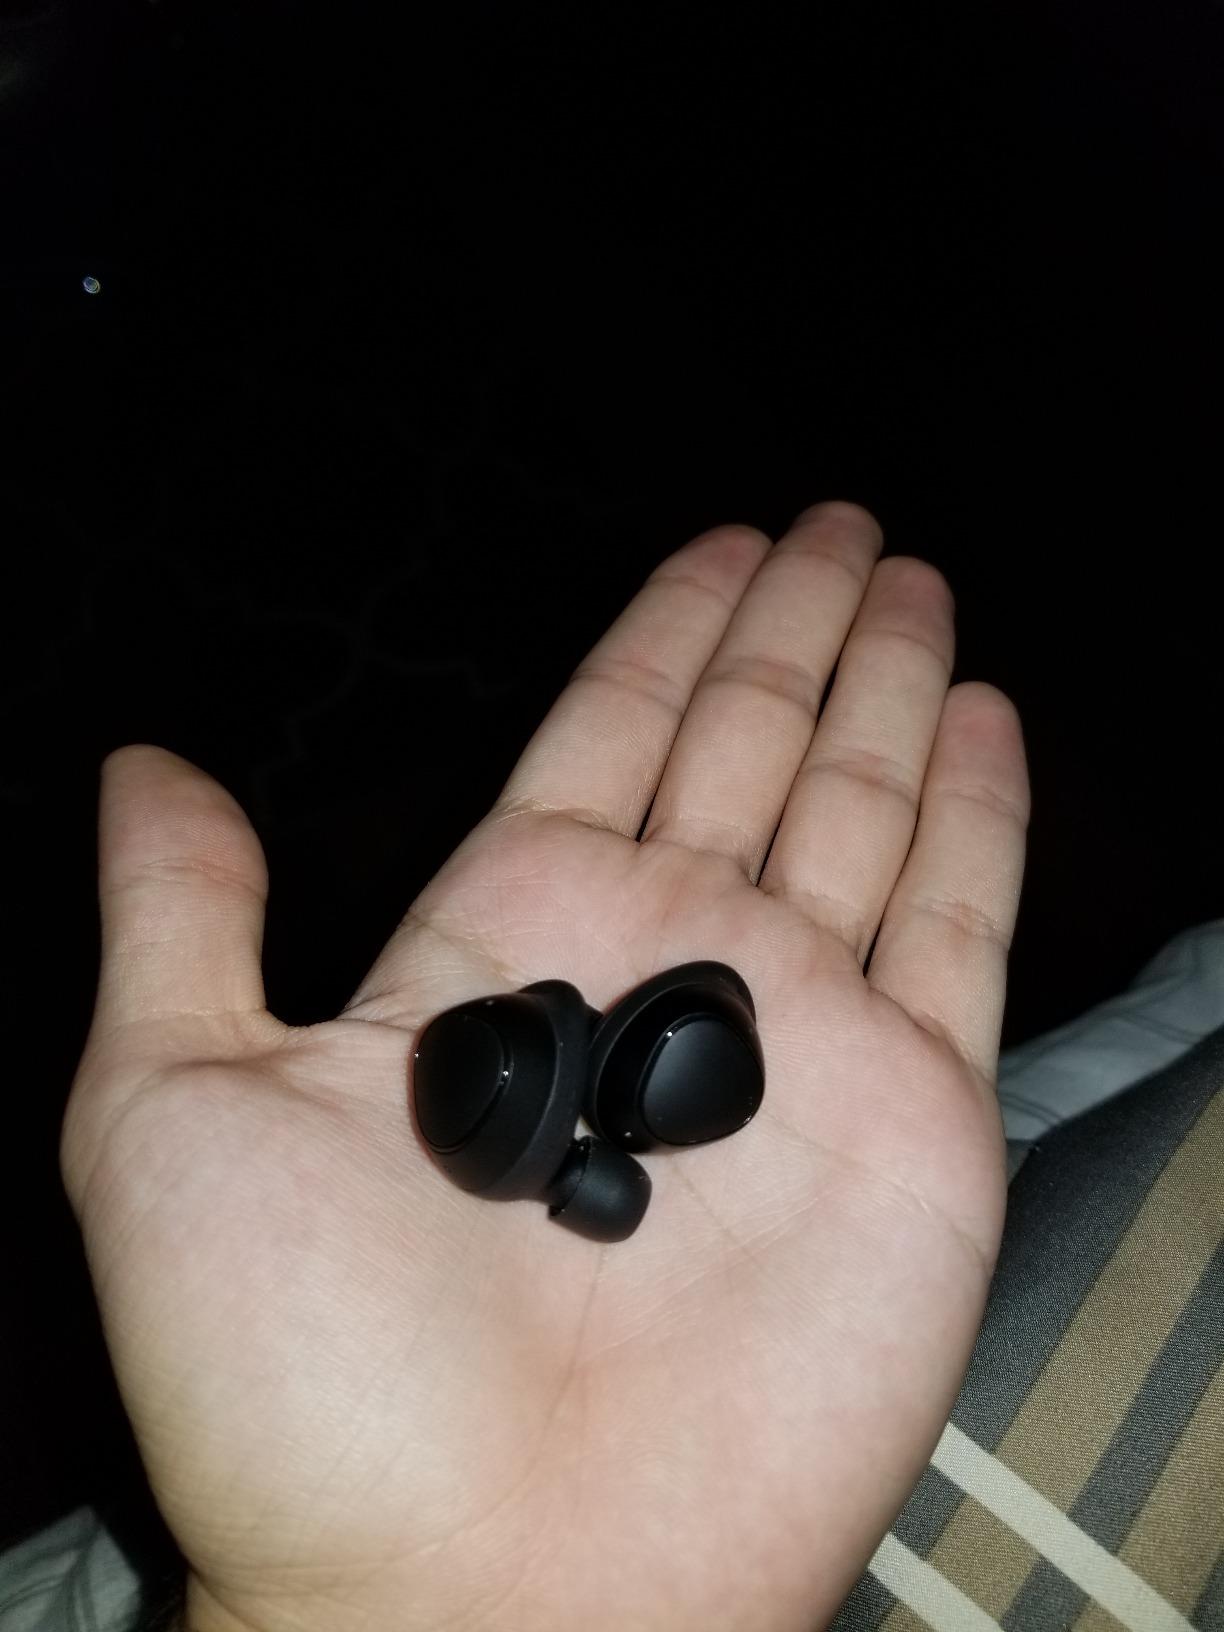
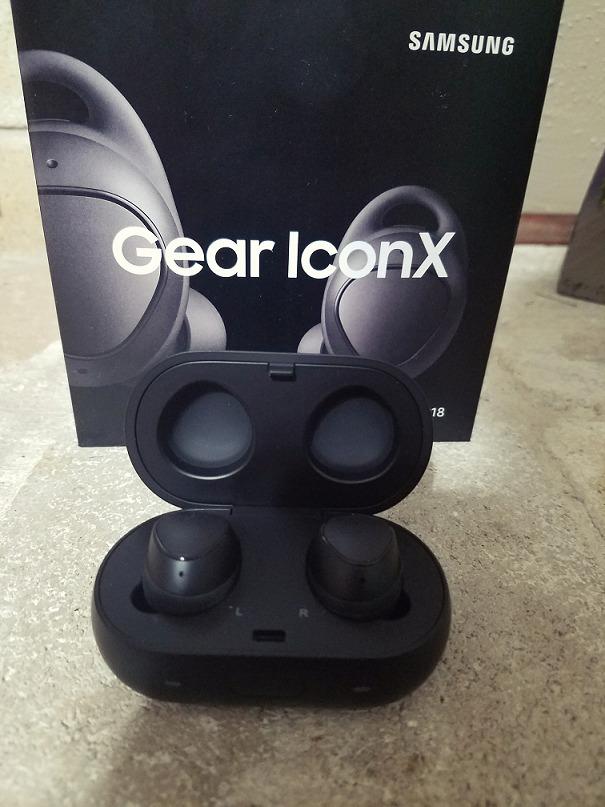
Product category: earbuds
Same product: yes